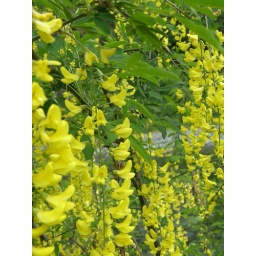
tree by the river